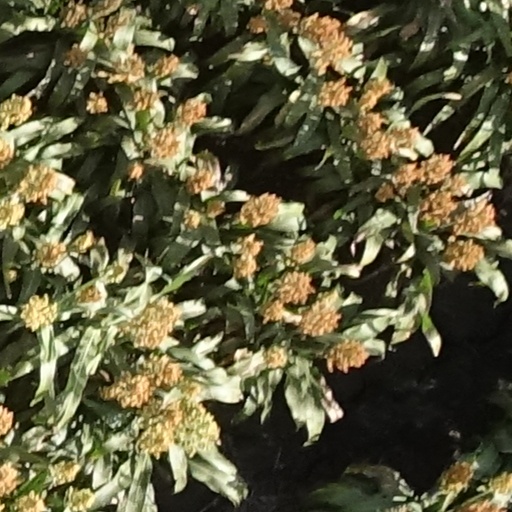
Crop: sorghum